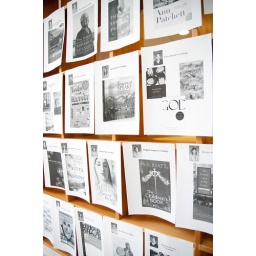
Menlo School's library features a display of book titles faculty members are currently reading. Photo by Pete Zivkov.